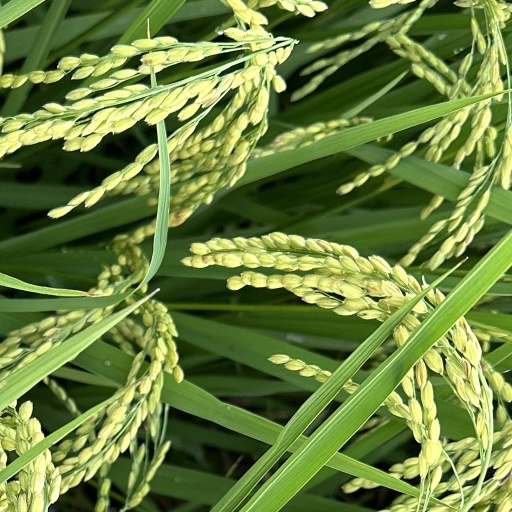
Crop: rice